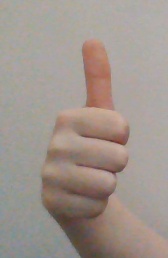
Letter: aleff